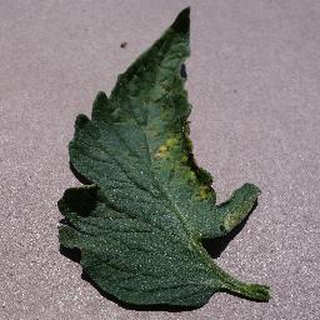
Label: tomato_septoria_leaf_spot